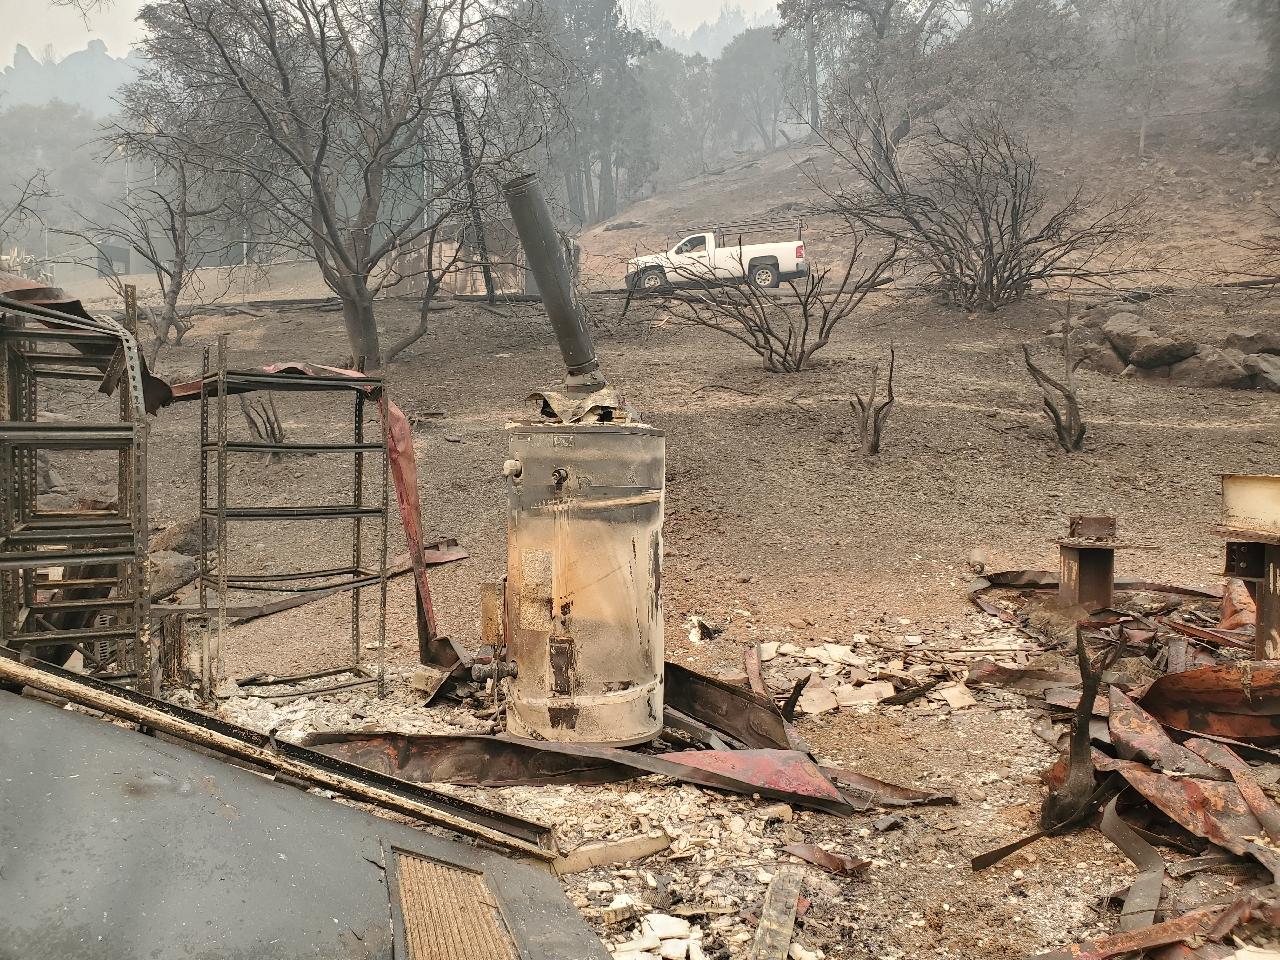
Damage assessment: destroyed